Scanian dialect

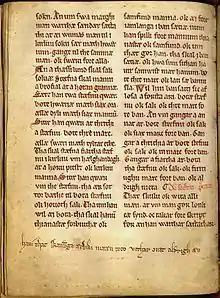
Anders Sunesøn's 13th century version of the Scanian Law and Church Law, containing a comment in the margin called the "Skaaningestrof": ""Hauí that skanunga ærliki mææn toco vithar oræt aldrigh æn"." (Let it be known that Scanians are honorable men who have never tolerated injustice.)

Scanian appeared in writing before 1200, at a time when Swedish and Danish had yet to be codified, and the long struggle between Sweden and Denmark over the right to claim the Old Scanian manuscripts as an early form of either of the two national state languages has led to some odd twists and turns. Two Scanian fragments dated to around 1325 were initially claimed to be (younger) Old Swedish, but further research in modern times has claimed that the language was not Swedish, but Scanian. During the 20th century the fragments were thus relabeled early Old Danish by Scandinavian linguists, and as explained by Danish linguist Britta Olrik Frederiksen, the fragments are now thought to "represent as such a newly claimed territory for the history of the Danish language". Like the Scanian Law, one of the fragments, a six-leaf fragment (catalogued as SKB A 120), is written in the runic alphabet. The place of writing, according to Frederiksen, has been tentatively identified as the Cistercian monastery at Herrevad Abbey in Scania. The fragment contains a translation of Mary's lament at the cross. The other fragment (catalogued as SKB *A 115) is a bifolium with just over a hundred metrical lines of knittelvers, a translation from Latin of the apocryphal gospel Evangelium Nicodemi about Christ's descent into hell and resurrection.